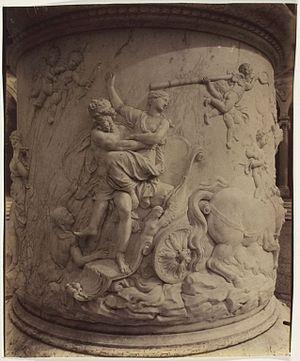
L’Enlèvement de Proserpine par Pluton, chef d’œuvre de François Girardon inspiré par l'histoire du rapt de Perséphone ou Proserpina, est un groupe relié en marbre achevé vers 1696, conservé à l’orangerie du château de Versailles.